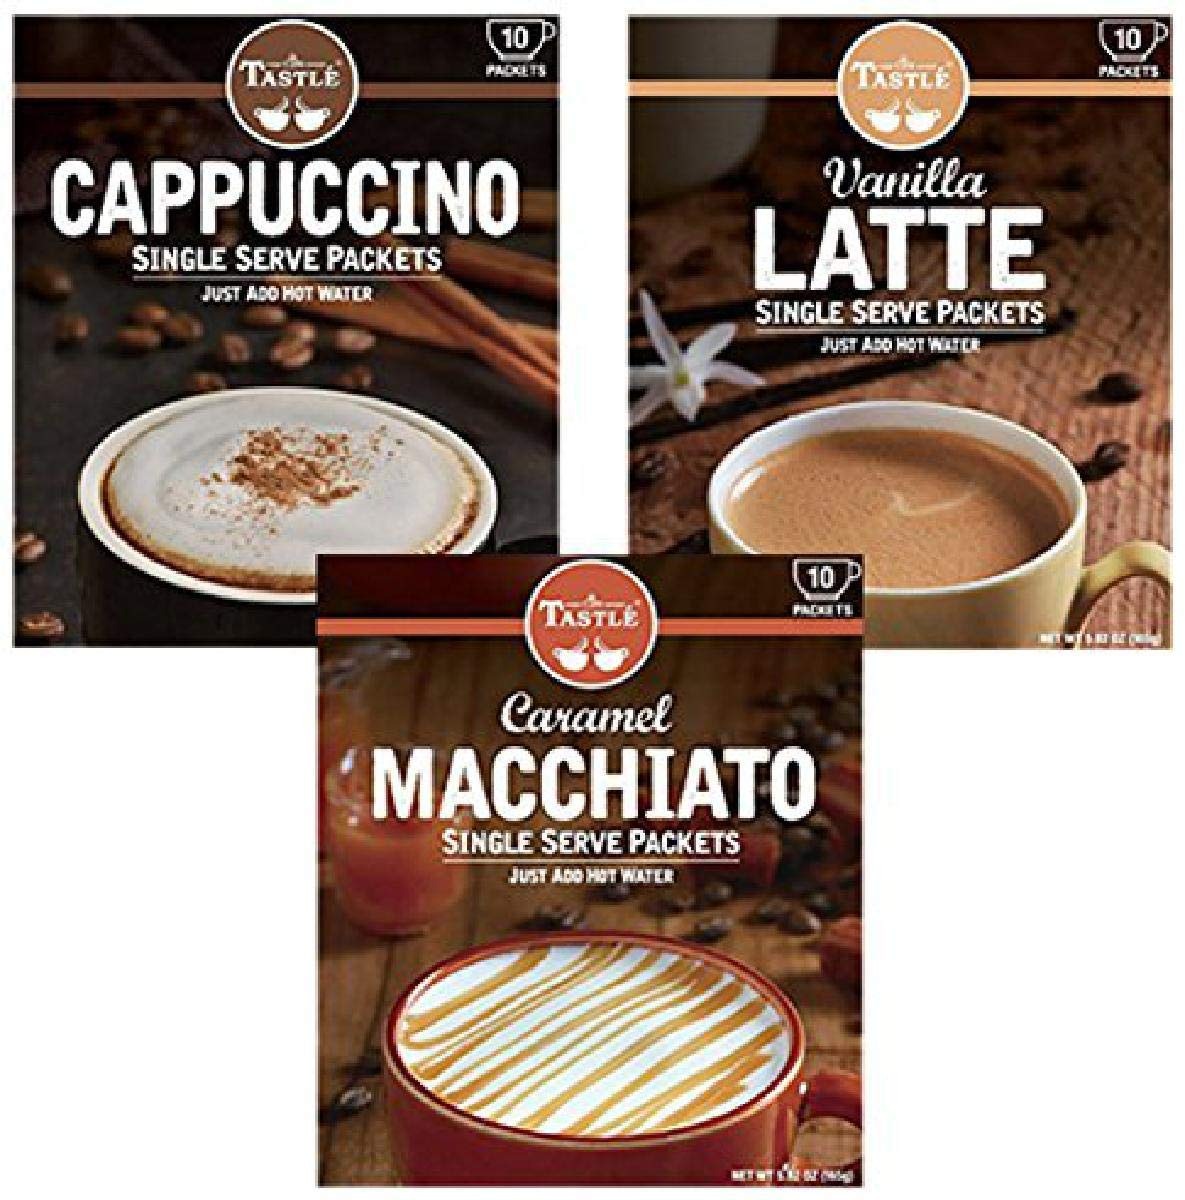
Item Name: Cafe Tastlé Cappuccino, Vanilla Latte, Caramel Macchiato, 120 Piece Variety Pack
Bullet Point 1: Made with a unique blend of natural milk and high quality coffee
Bullet Point 2: Contains 30 single serve packets
Bullet Point 3: Just add hot water and enjoy
Bullet Point 4: Can be served chilled
Value: 68.44
Unit: Ounce

Price: 37.39